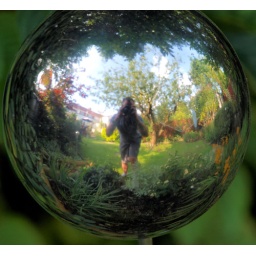
Taken in our back garden looking into a mirrored ball my wife got from Chelsea flower show.